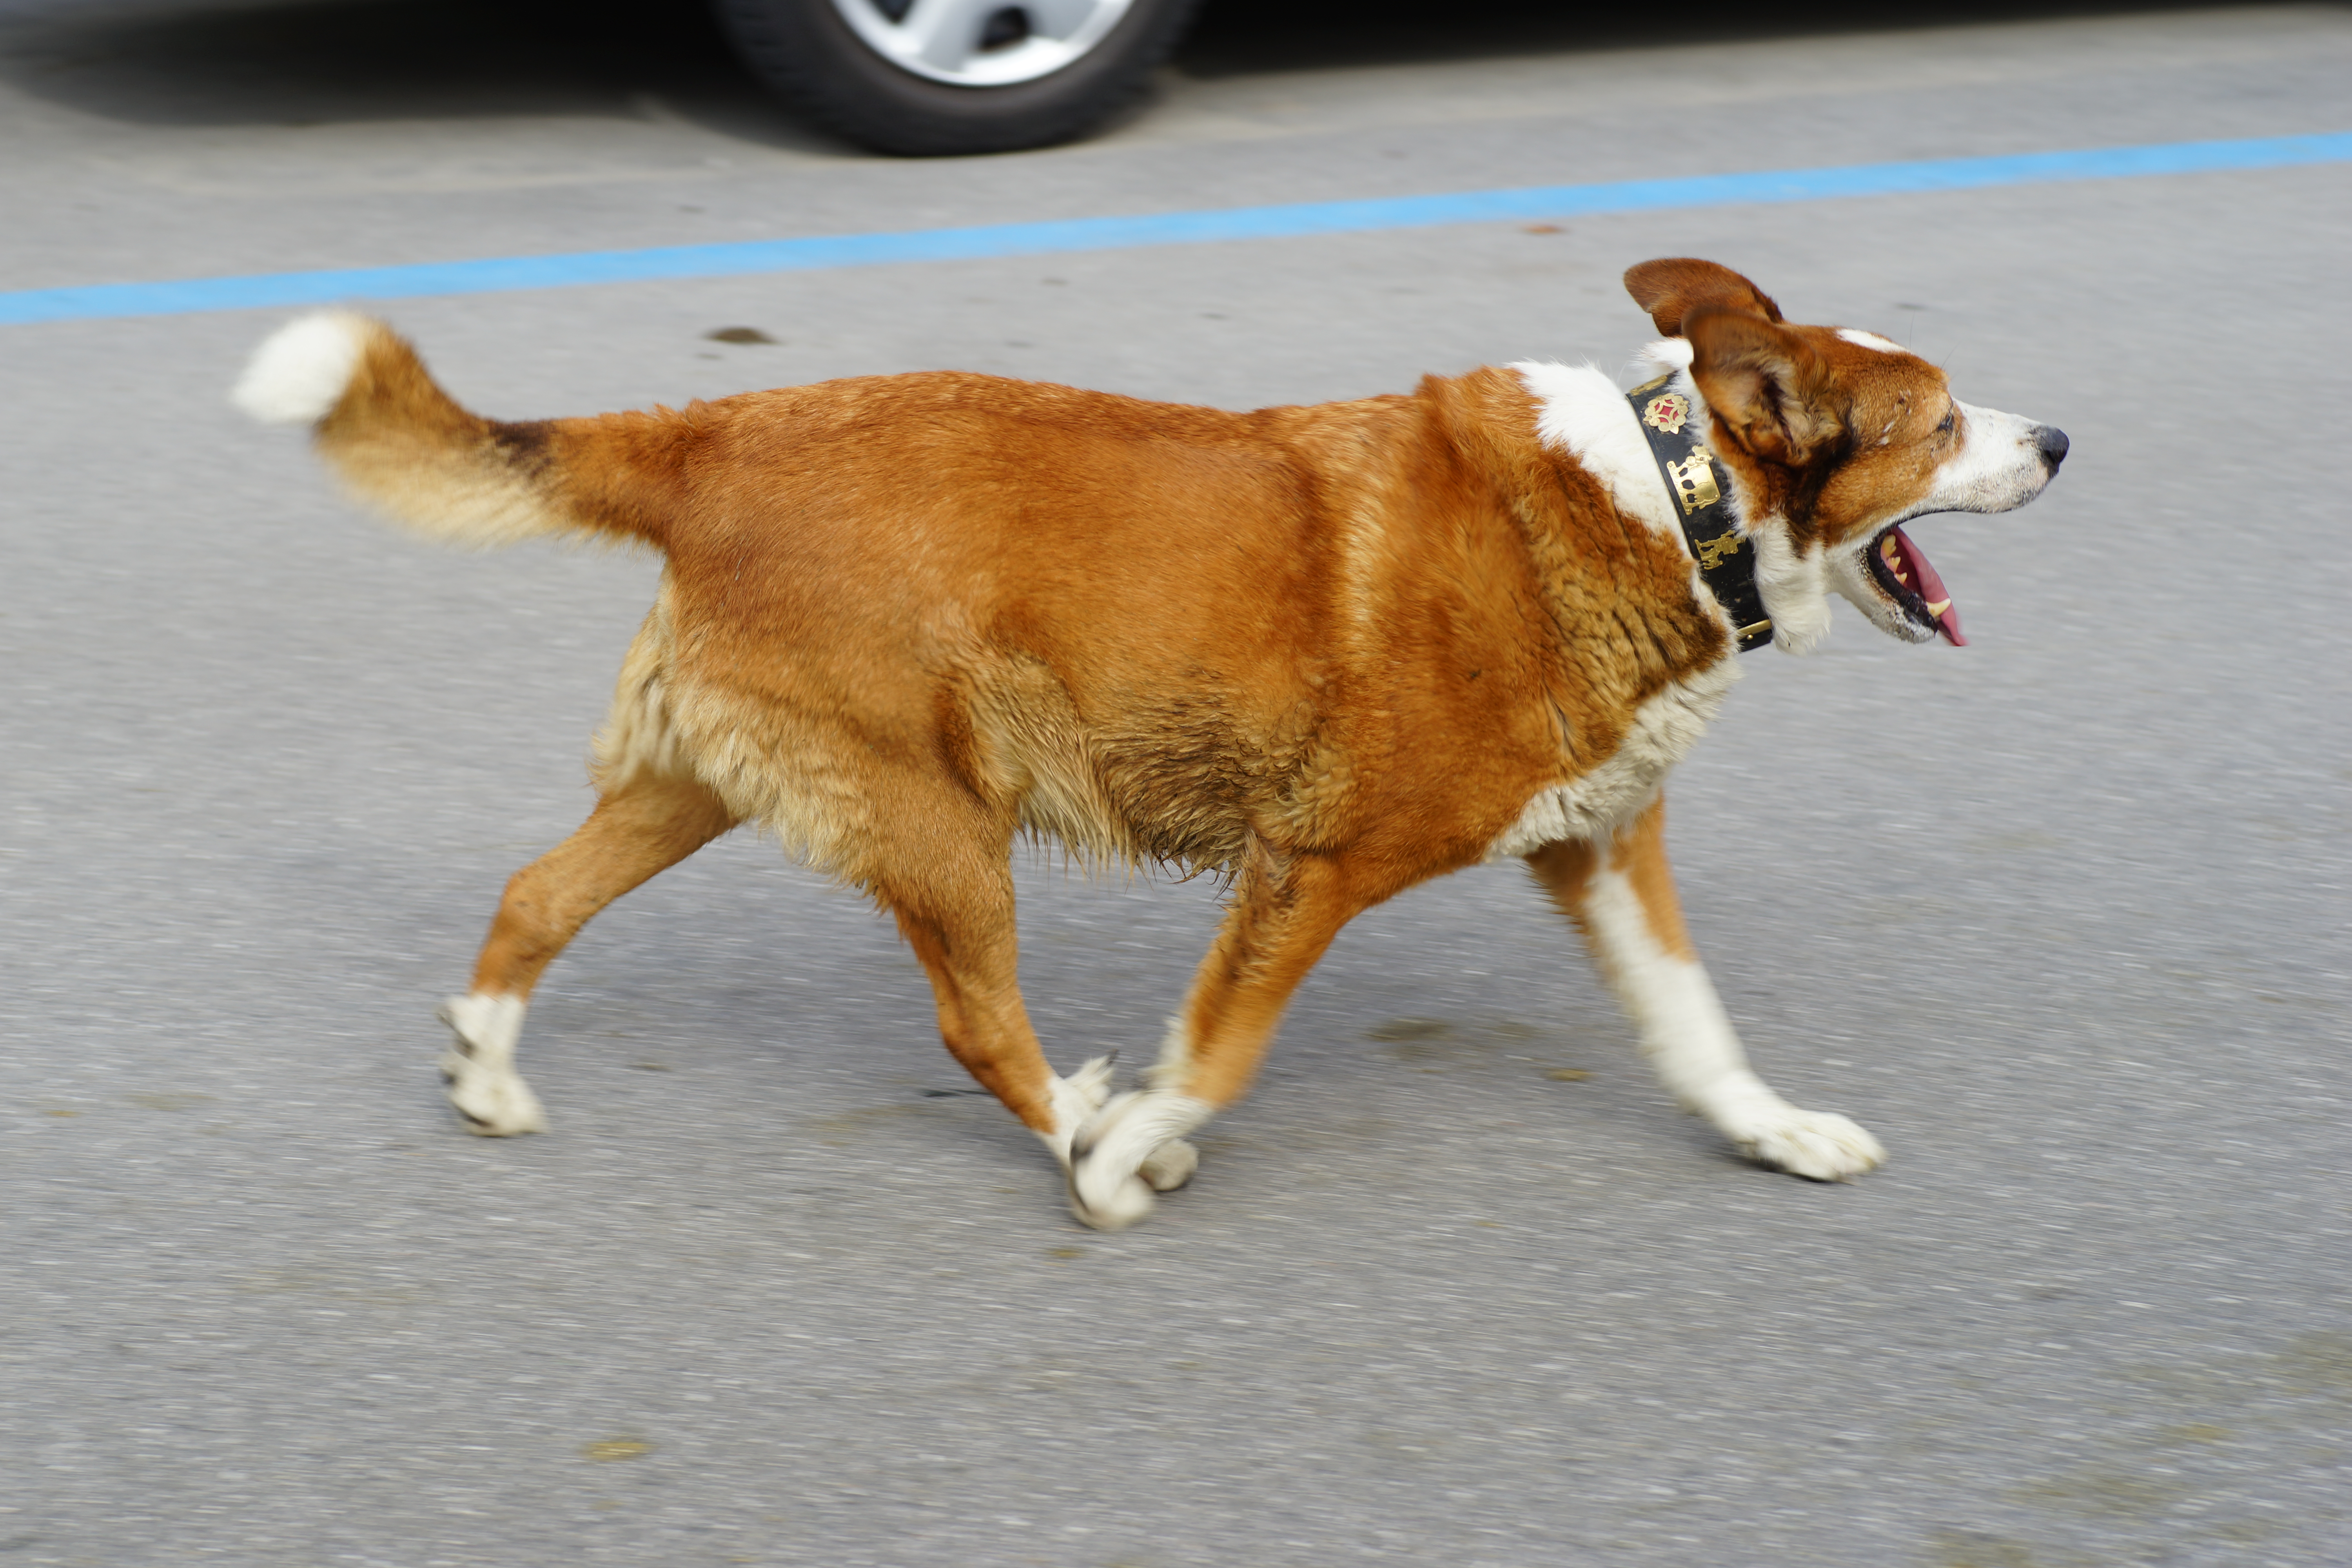
dog, dog breed, dog like mammal, dog breed group, street dog, companion dog, fur, carnivoran, sporting group